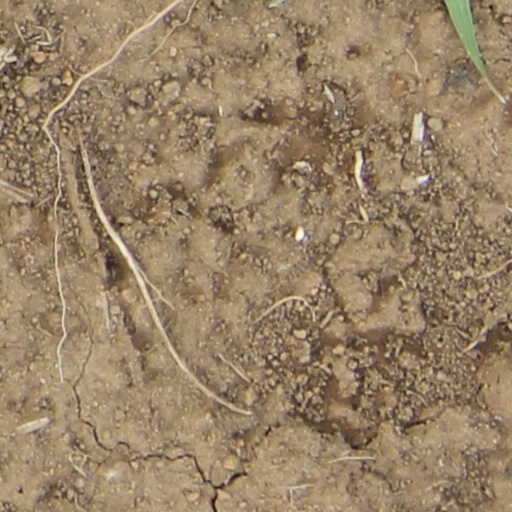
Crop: wheat